Pontus (region)

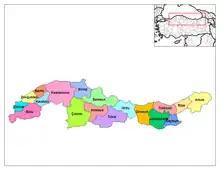
Administrative subdivisions of today's Black Sea Region

The Black Sea Region, comprising all or parts of 22 provinces, is one of Turkey's seven census-defined geographical regions. It encompasses but is larger than historic Pontus.